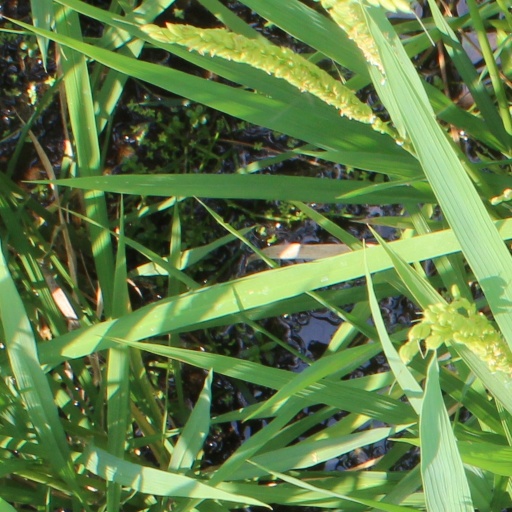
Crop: rice